The Last House in the Woods

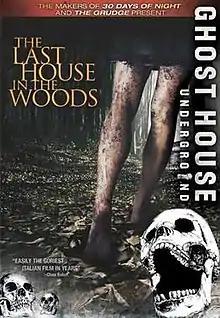

The Last House in the Woods is a 2006 Italian horror film, which was directed by Gabriele Albanesi and stars Daniela Virgilio, Daniele Grasseti and Gennaro Diana.